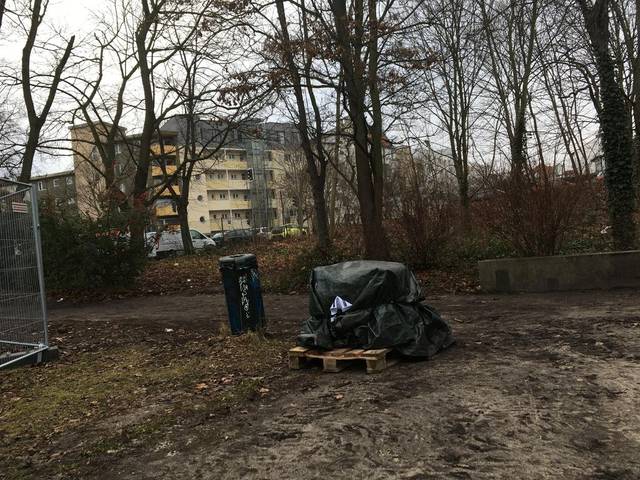
Region: Germany
Coordinates: 52.542, 13.379